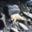
Label: seal